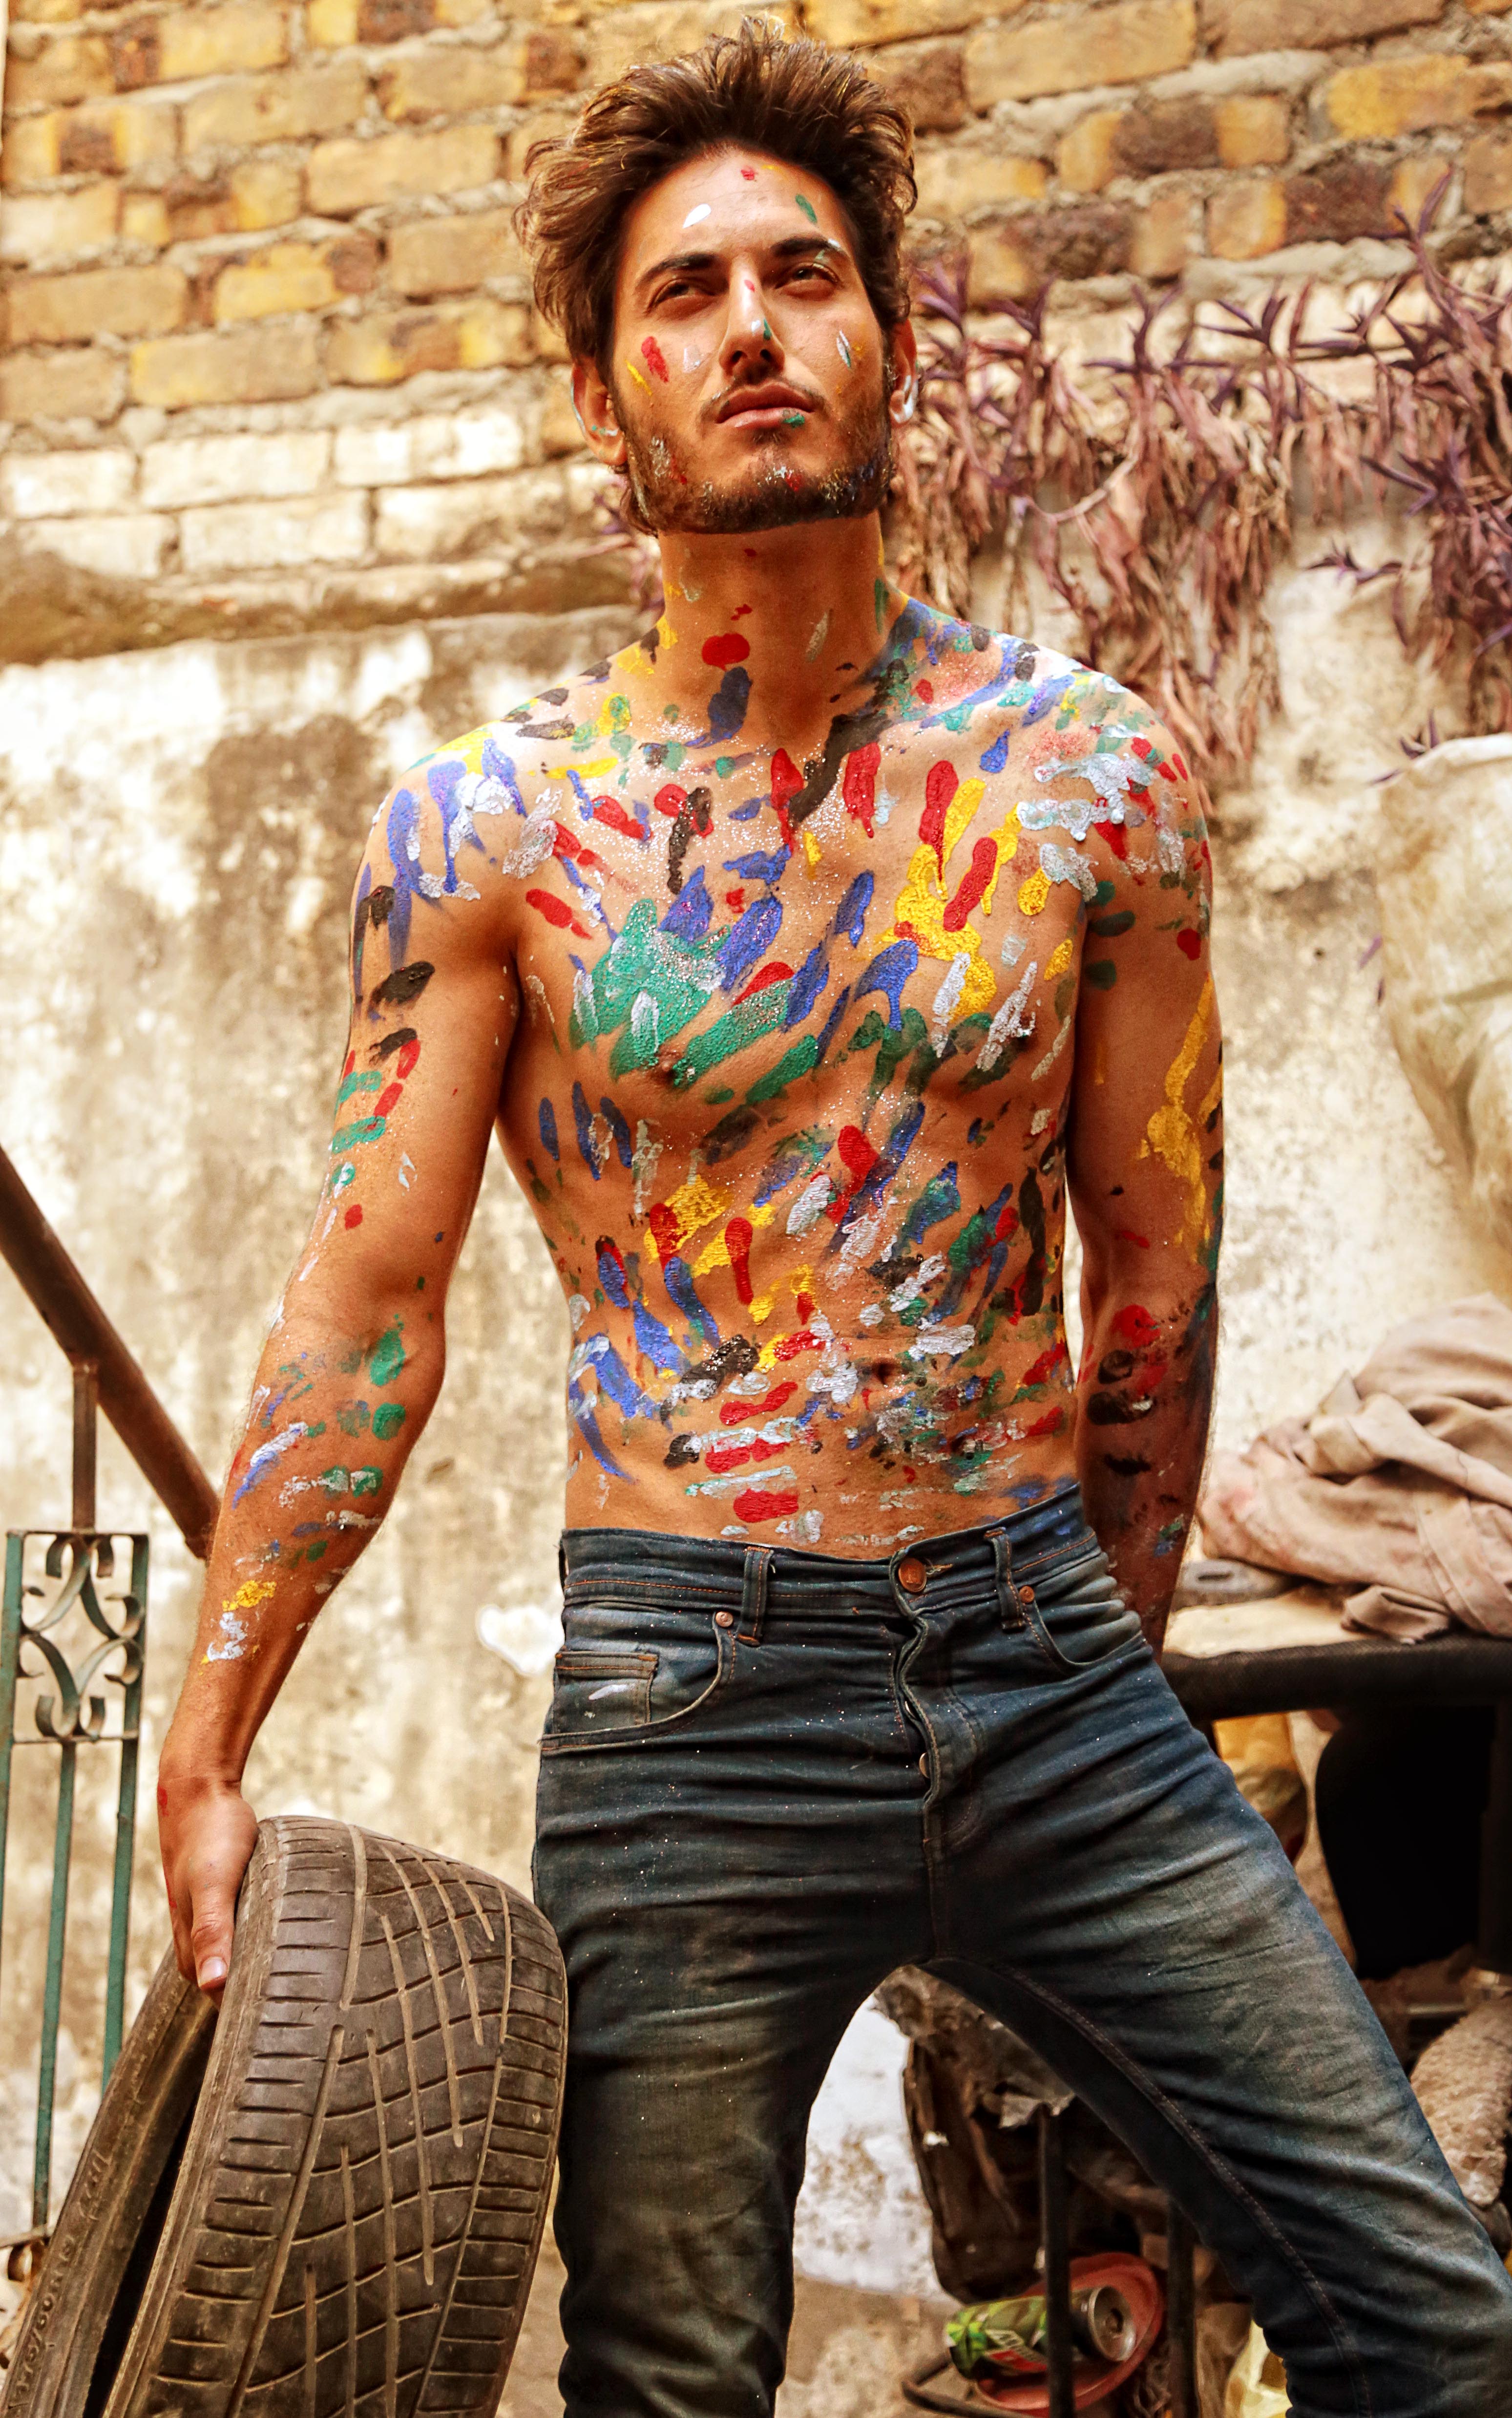
body, paint, male, pakistan, islamabad, shoots, shirtless, nude, models, temple, facial hair